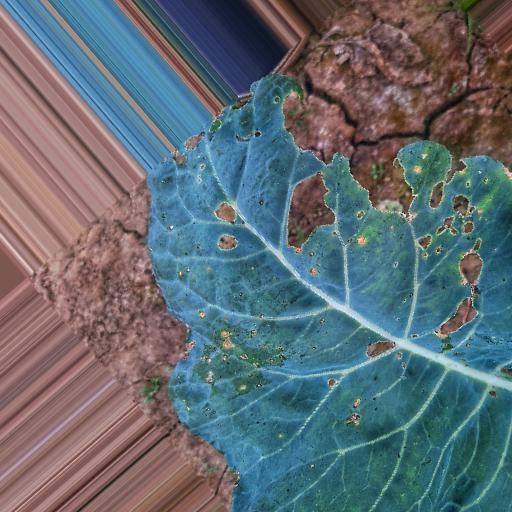
Label: Black Rot